Berosus youngi

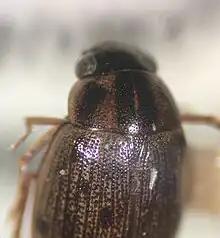
"Berosus youngi", Everglades National Park, Florida, photo by Matthew Pintar

Berosus youngi is a species of water scavenger beetle found in the United States.